Switching noise jitter

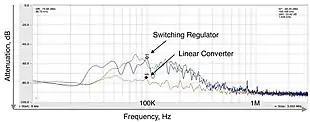
Fig. 4 Supply Bias Noise (ripple) in a GPS application as measured by a spectrum analyzer.

Noise in the output of DC-DC converters may be random or periodic fluctuations in output voltage, analytically expressed as peak-to-peak voltage or noise spectral density. Fig. 2 and Fig. 3 demonstrate the typical visual characteristics of the output from a switching regulator and a linear regulator (also known as "low dropout" or "LDO") respectively. A saw-tooth ripple waveform is the consequence of LC filtering on the output of a switching regulator, while the output of the LDO in this example clearly shows transient/spurious events due to circuit parasitics. These are accompanied by more macro fluctuations in a pulse application due to overshoots and undershoots.